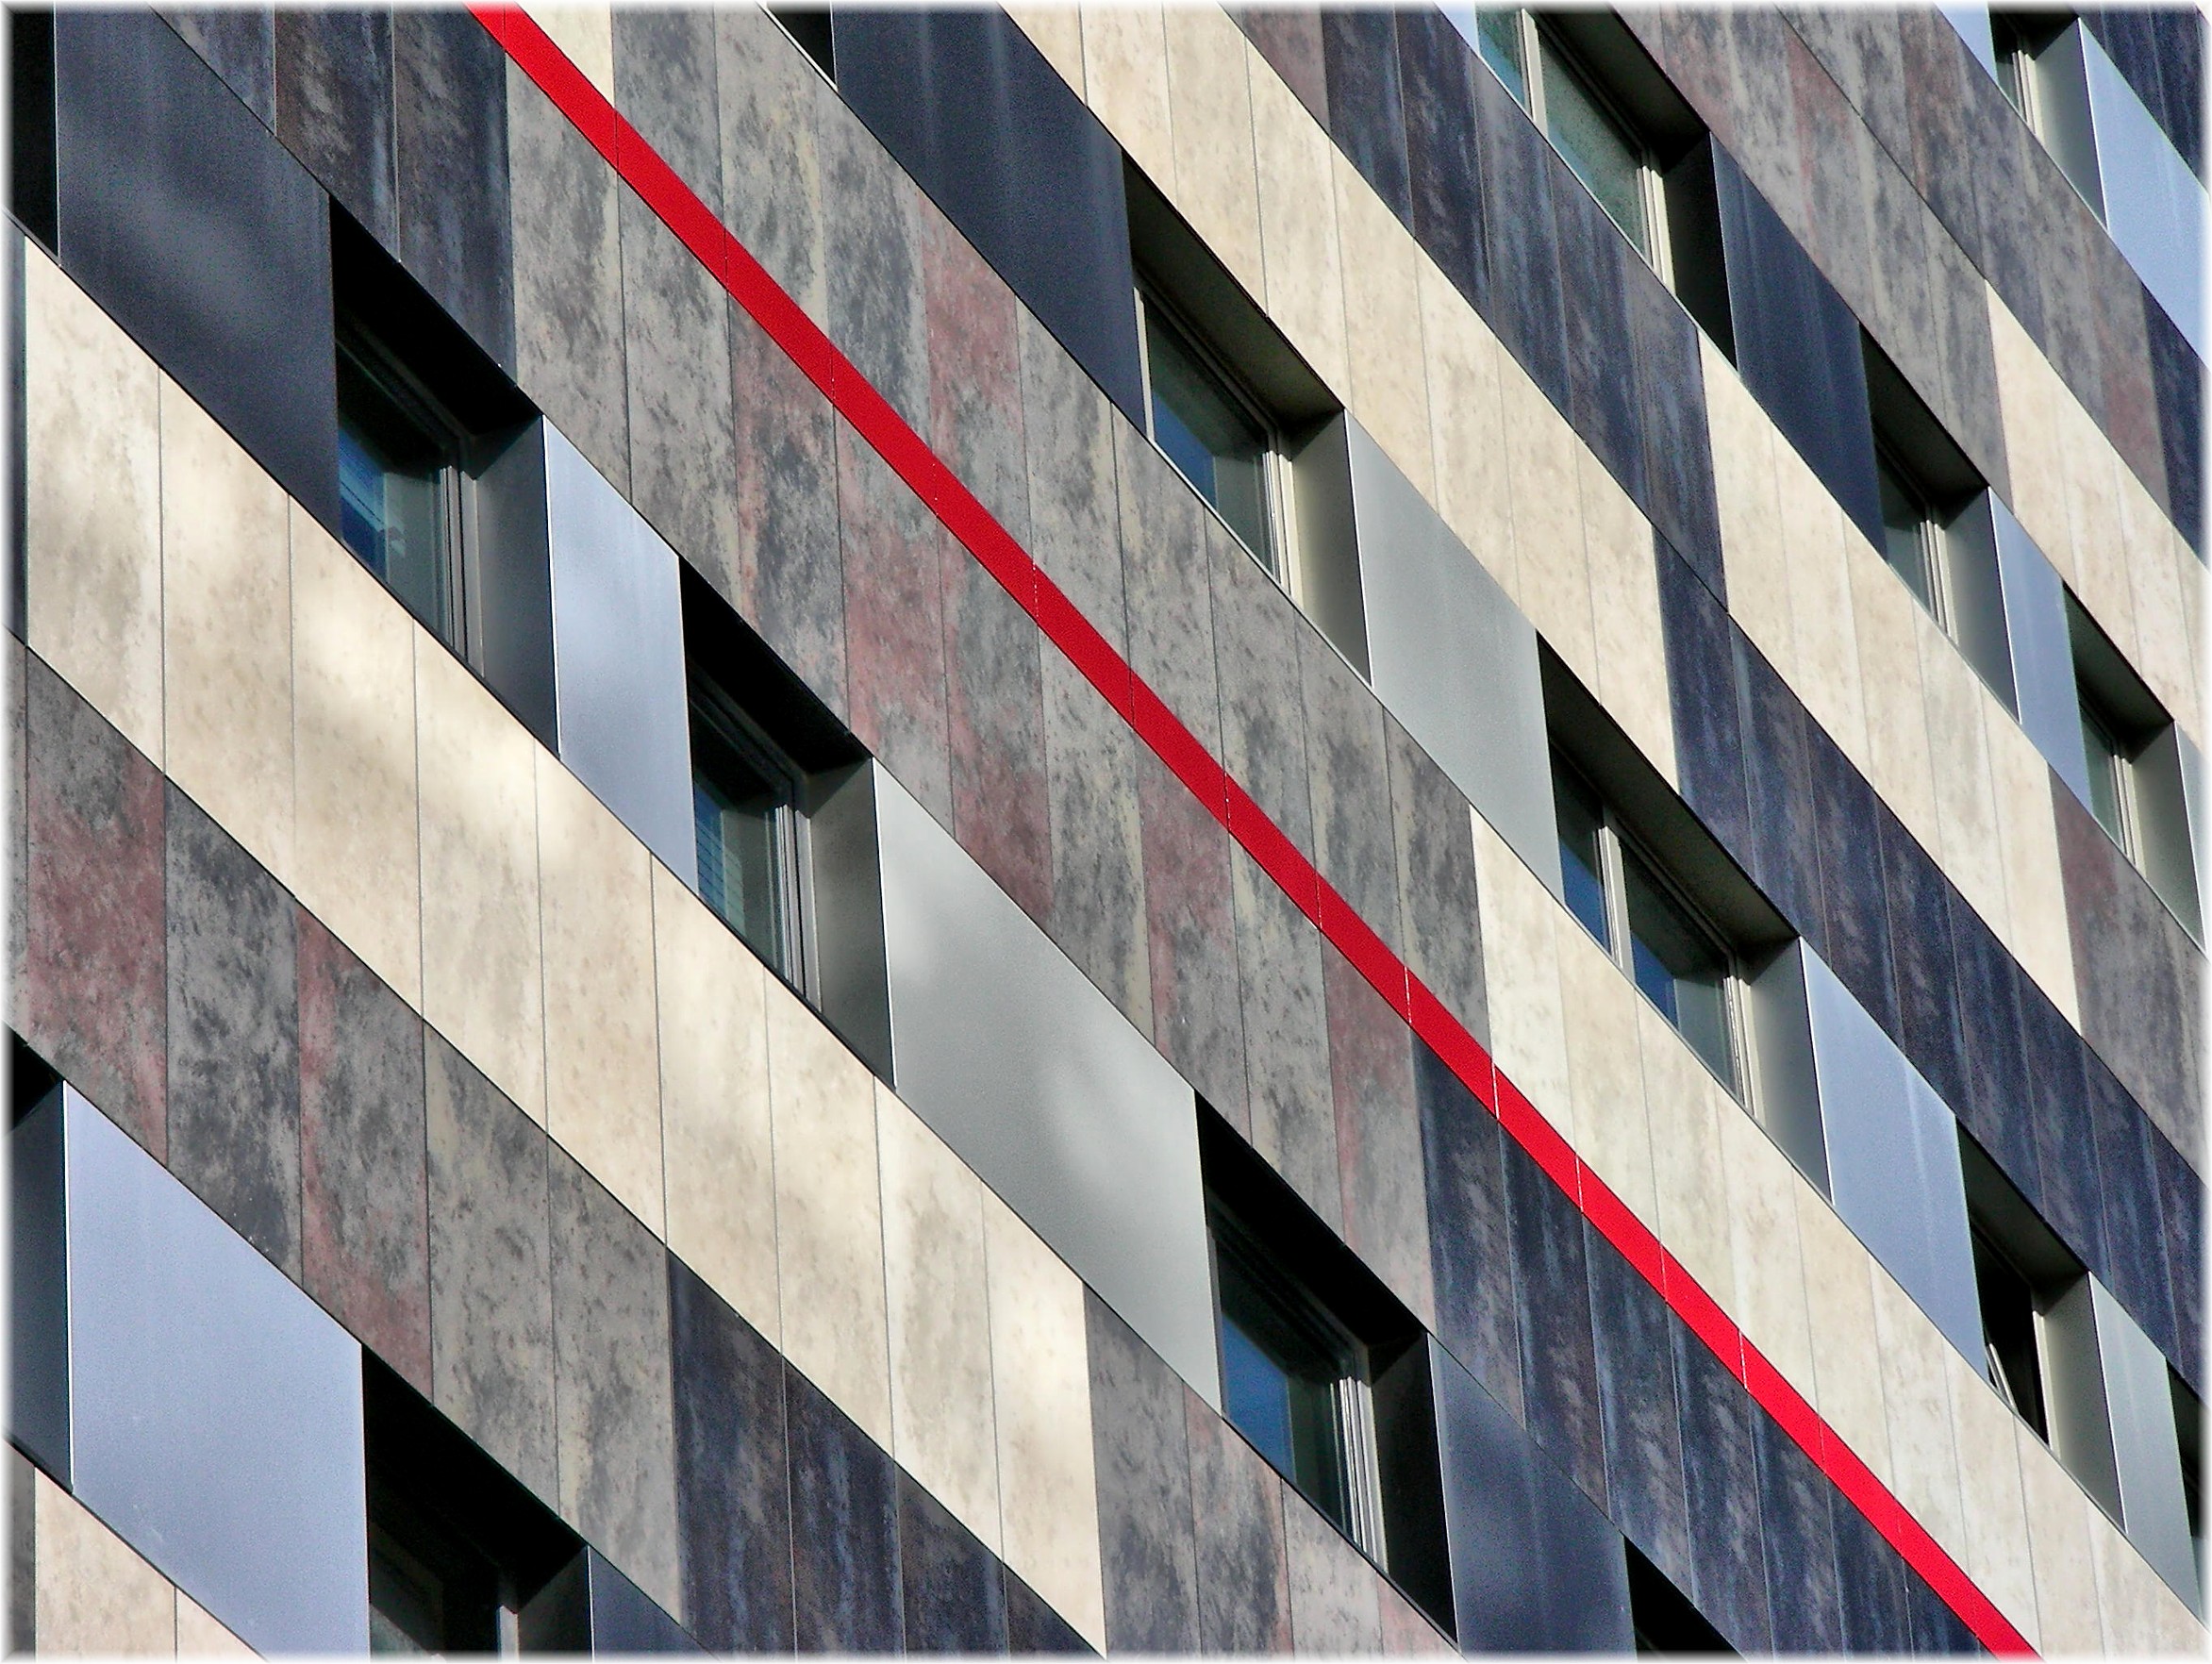
architecture, structure, skyscraper, wall, europe, line, facade, spain, design, arquitectura, ventanas, galicia, edificios, shape, espana, galiza, arquitecture, lacoruna, acoru a, coru a